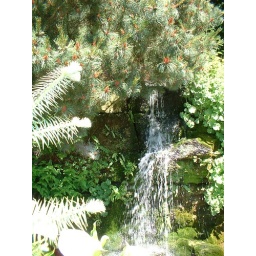
oh its a cute baby waterfall in Ness Gardens (or my mate with a bucket of water slowly pouring it)